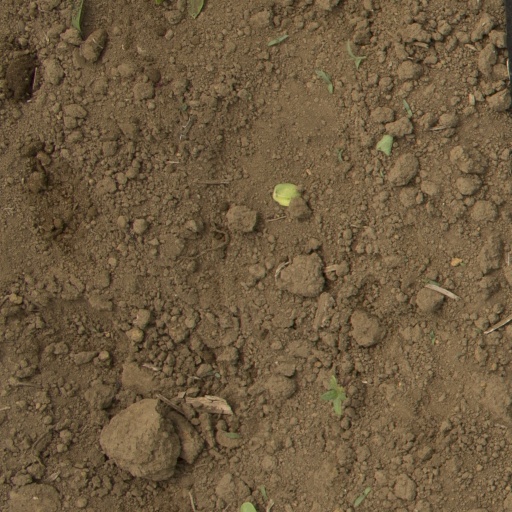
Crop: Jerusalem artichoke